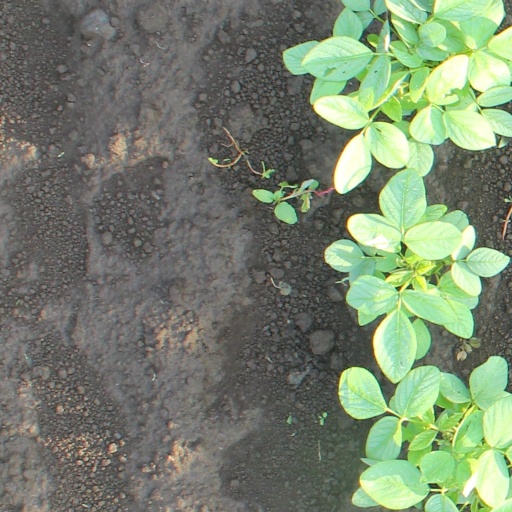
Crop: soybean